Holocaust denial

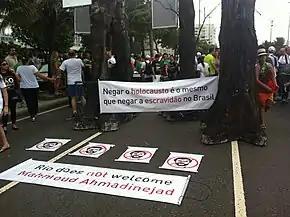
Protest in Brazil against former Iranian President Mahmoud Ahmadinejad, criticizing his Holocaust denial

Former Iranian President Mahmoud Ahmadinejad frequently denied the Holocaust, formally 'questioning' the reliability of the historical evidence, although he on occasion confirmed belief in it. In a December 2005 speech, Ahmadinejad said that a legend was fabricated and had been promoted to protect Israel. He said: